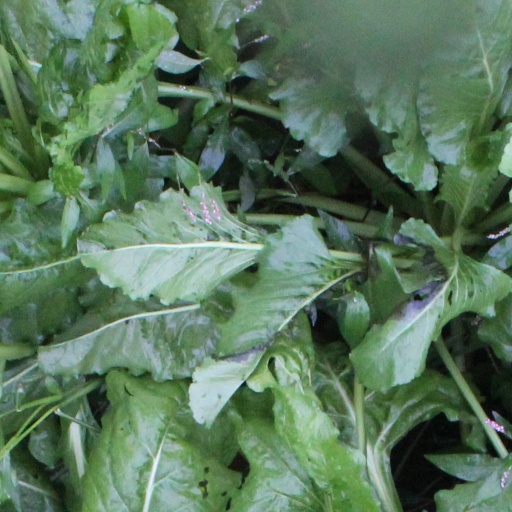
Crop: sugar beet